Richard Despard Estes

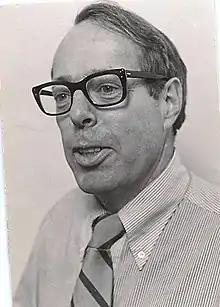

Richard Despard Estes (December 26, 1927 - December 6, 2021) was a biologist specialising in the behaviour of mammals in mainland Africa. He was particularly interested in studying wildebeest. This interest led Rod East, the former co-chair of the Antelope Specialist Group of the IUCN-World Conservation Union, to dub him the 'Guru of Gnu.' It has been suggested that Estes is responsible for most of the world's knowledge of wildebeest behaviour.